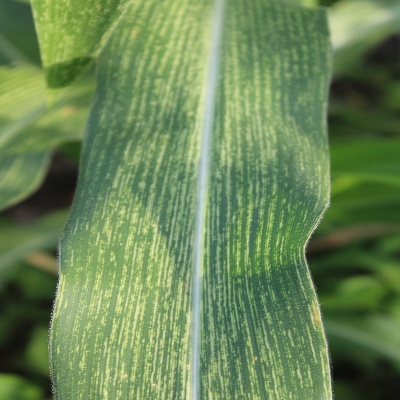
Crop: Maize
Condition: streak virus